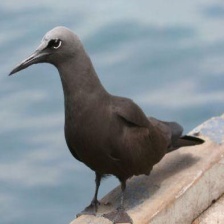
Species: BROWN NOODY
Scientific name: ANOUS STOLIDUS